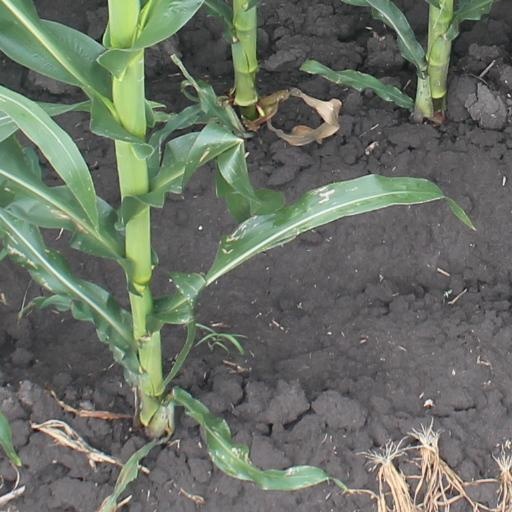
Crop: maize; corn